Erycius Puteanus

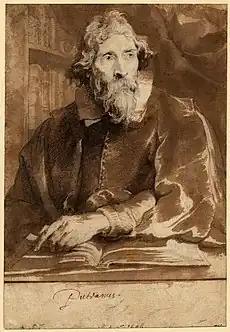
Chalk drawing of Erycius Puteanus by Anthony van Dyck

Erycius Puteanus (4 November 1574 – 17 September 1646) was a humanist and philologist from the Low Countries.